Leece-Neville

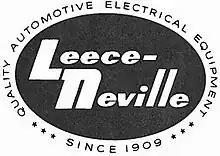
Leece-neville old logo

Leece-Neville is a global manufacturer and supplier of alternators, starters, electrical equipment and services to the transportation, industrial, military, marine, agricultural and construction industries. Leece-Neville serves as a division of Prestolite Electric.